Eurostar

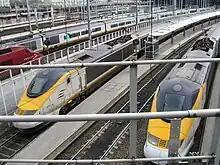
Several Eurostar trains at platforms at Paris Nord

Eurostar's punctuality has fluctuated from year to year, but usually remains over 90%; in the first quarter of 1999, 89% of services operated were on time, and in the second quarter it reached 92%. Eurostar's best punctuality record was 97.35%, between 16 and 22 August 2004. In 2006, it was 92.7%, and in 2007, 91.5% were on time. In the first quarter of 2009, 96% of Eurostar services were punctual, compared with rival air routes' 76%.